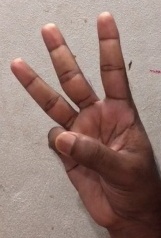
ASL sign: W